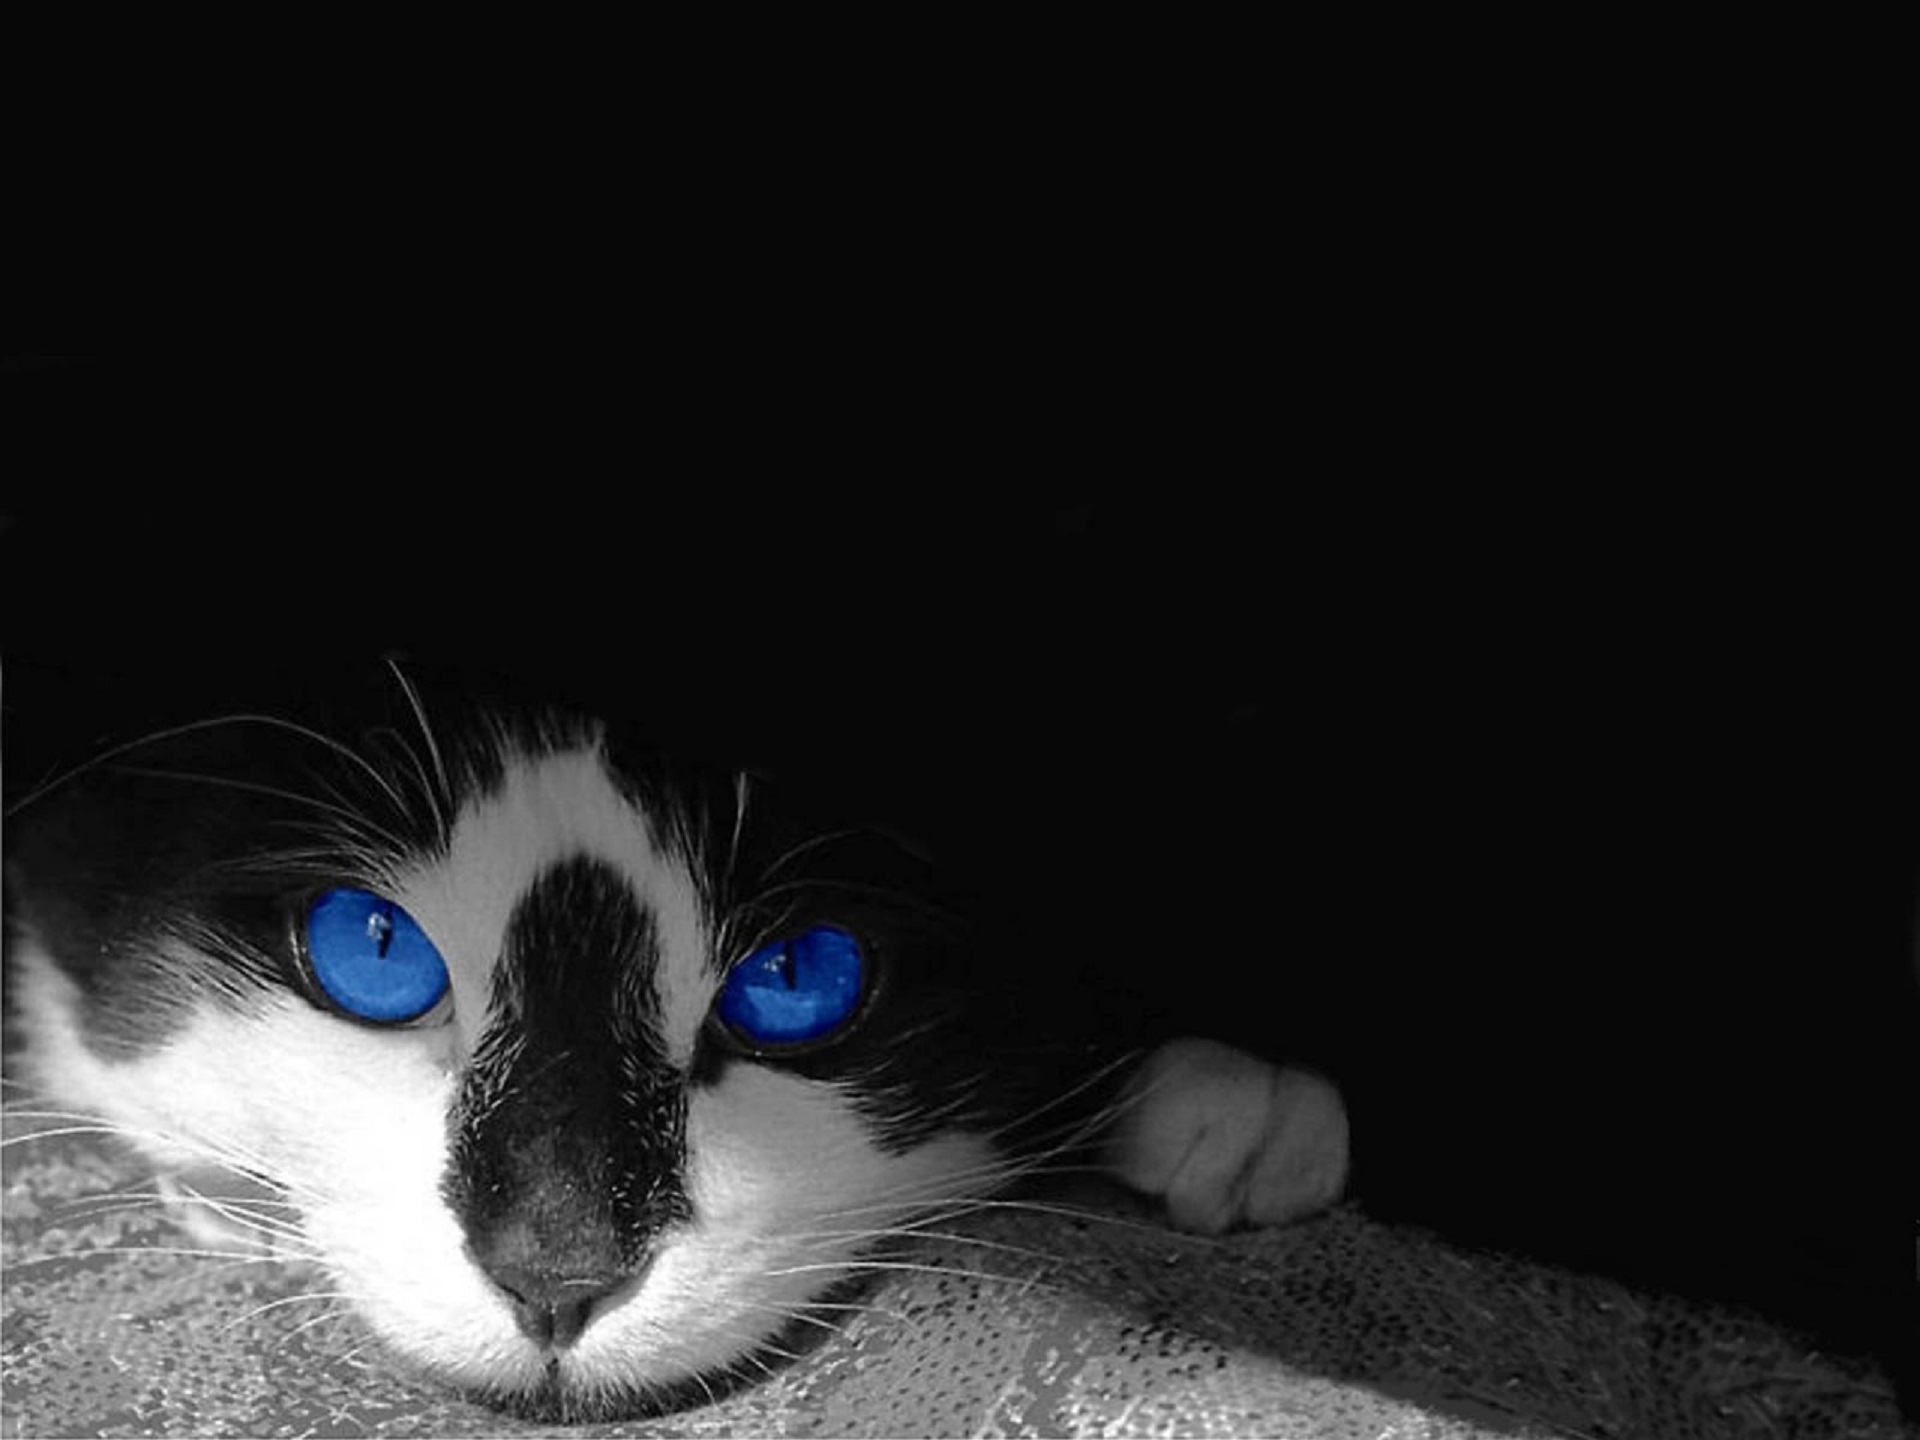
black and white, white, cute, looking, pet, portrait, kitten, cat, feline, mammal, darkness, blue, black, monochrome, close up, tuxedo, face, eyes, whiskers, kitty, eye, furry, head, vertebrate, domestic, monochrome photography, small to medium sized cats, cat like mammal